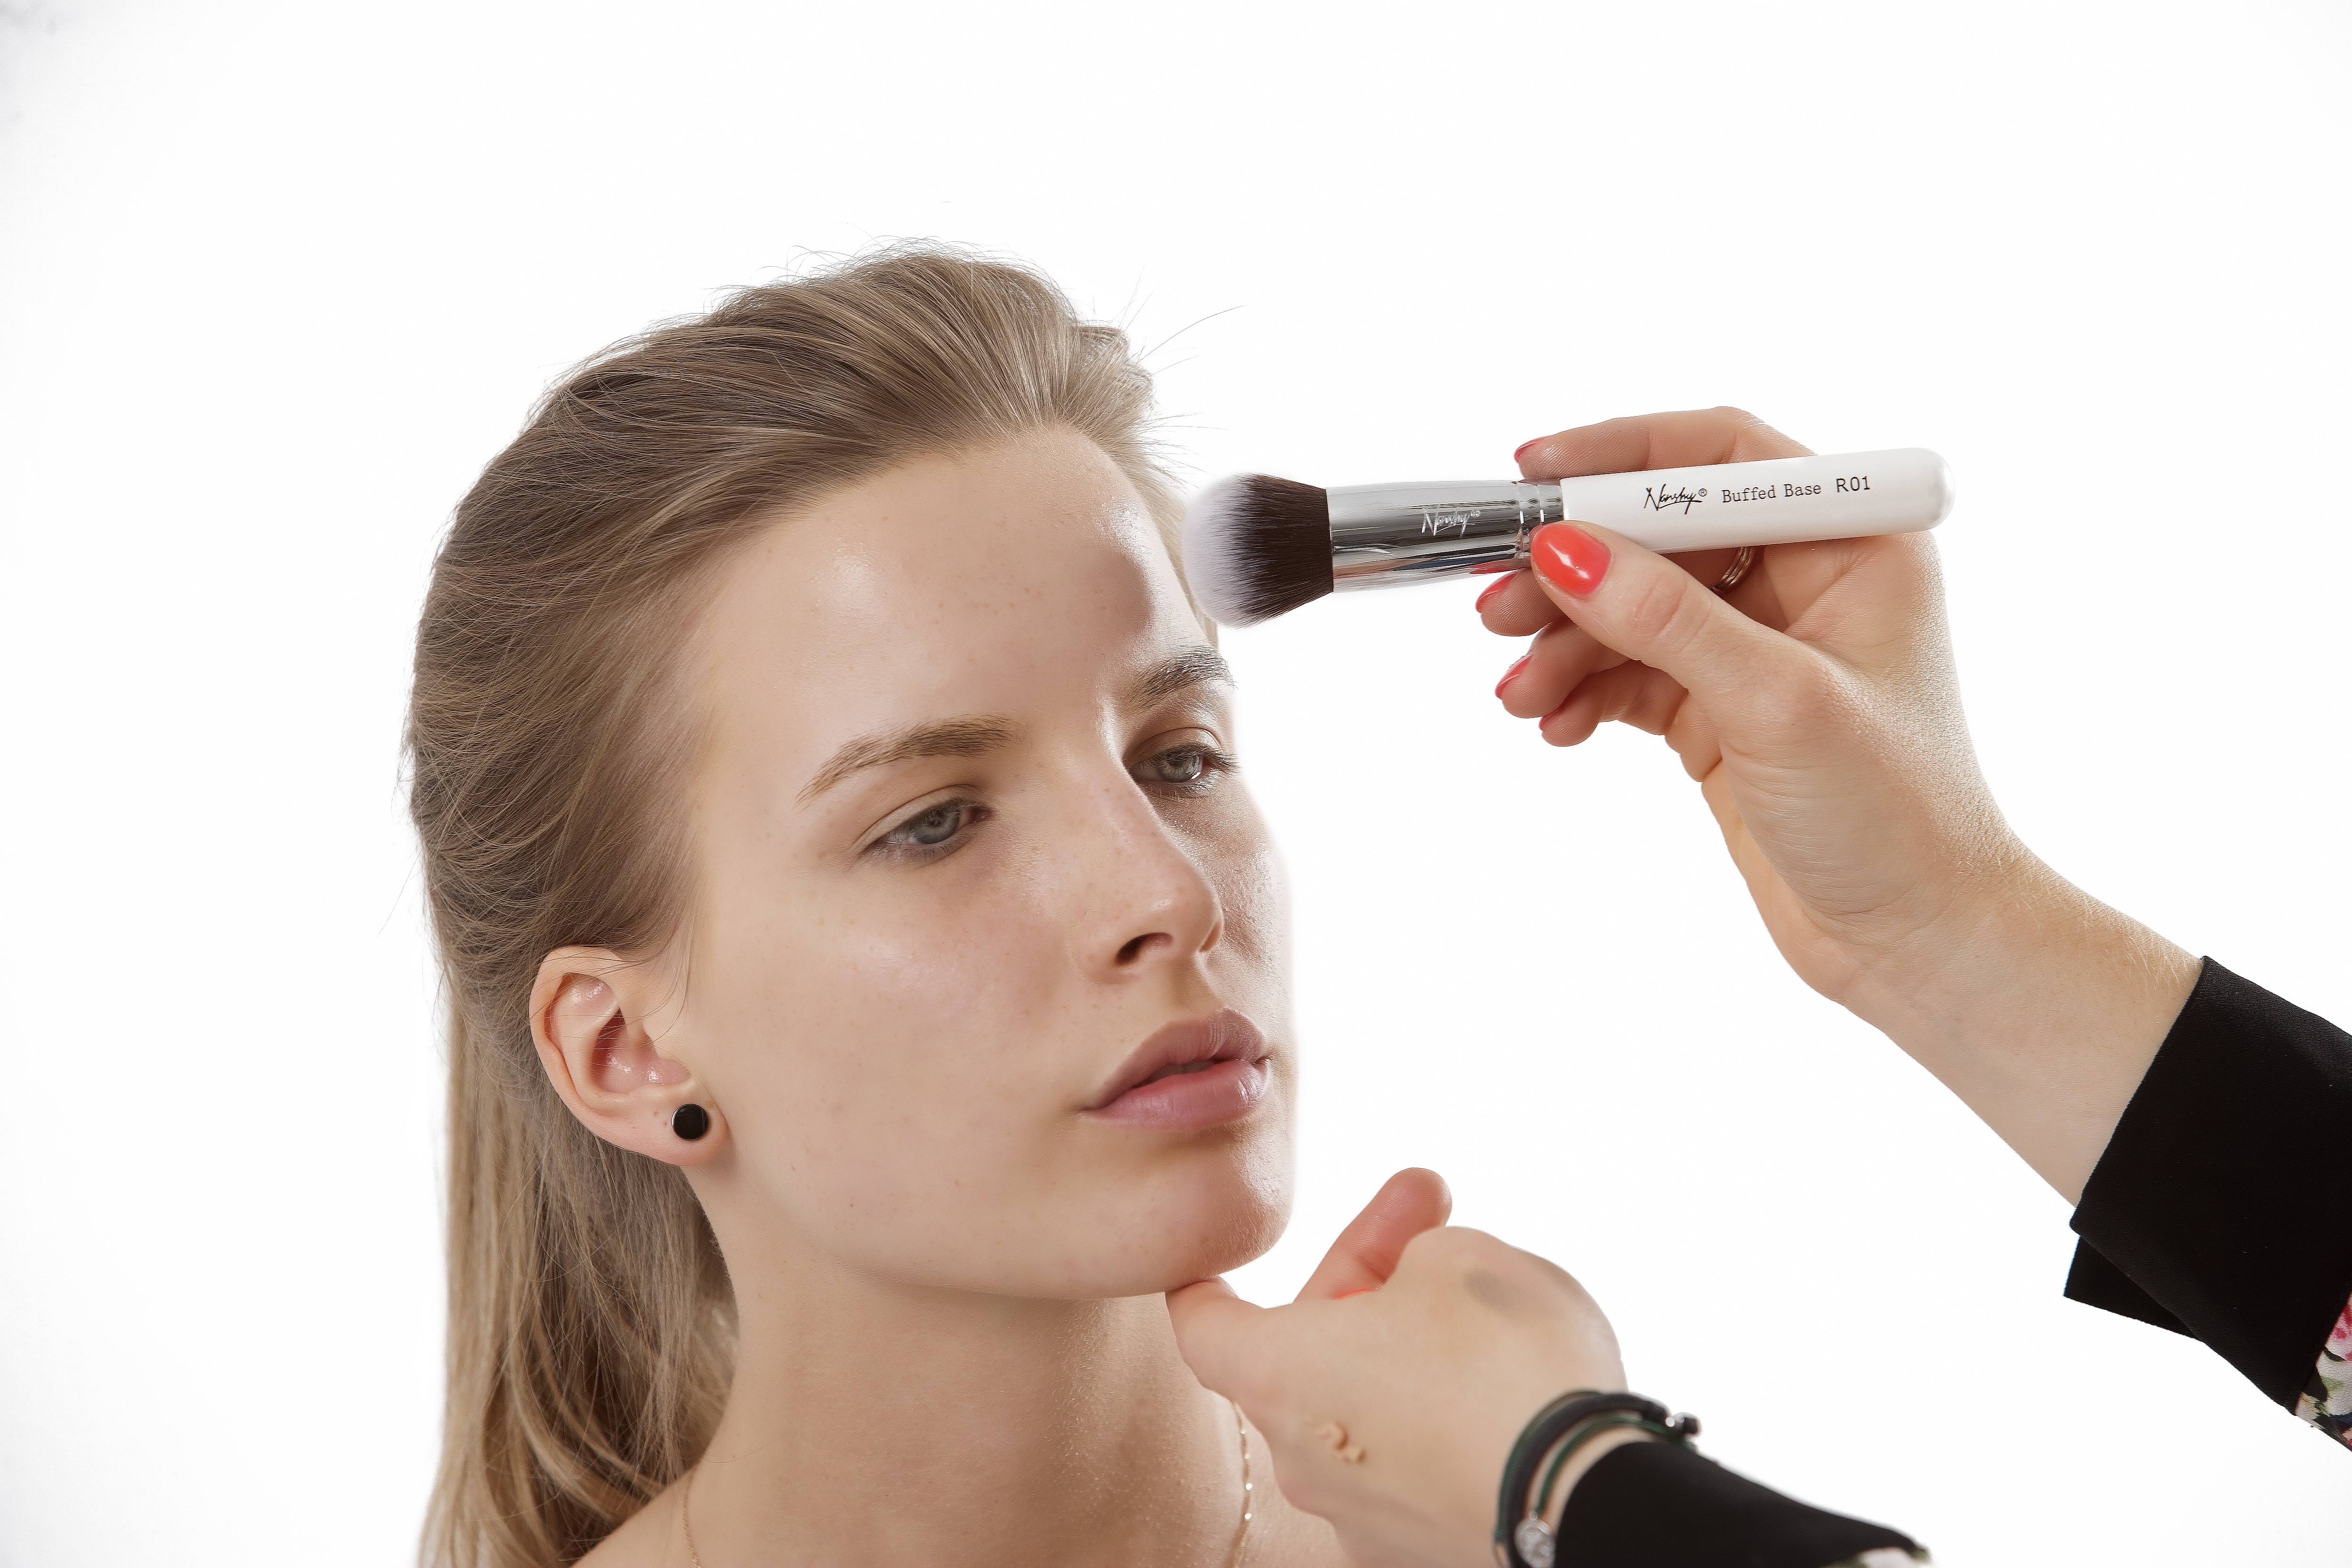
hand, woman, hair, finger, artist, ear, arm, lip, hairstyle, makeup, mouth, make up, human body, face, nose, neck, eye, head, skin, beauty, organ, brushes, cosmetic, sense, brush set, makeup brushes